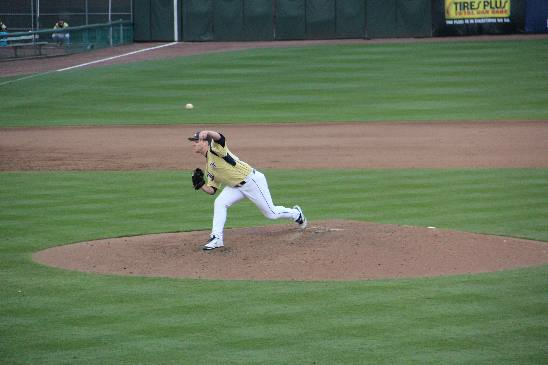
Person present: Yes